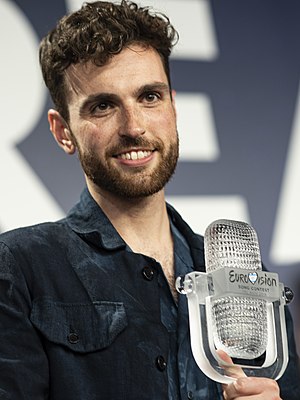
Duncan Laurence
"Duncan de Moor, professionelt kendt som Duncan Laurence, er en hollandsk sanger, der vandt Eurovision Song Contest 2019 i Tel Aviv, Israel med sangen ""Arcade"".